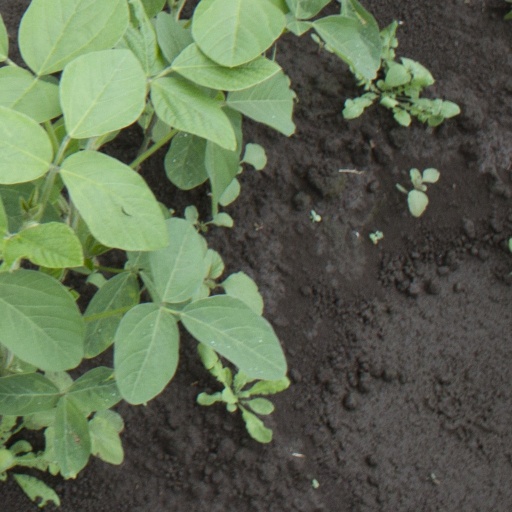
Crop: soybean